Trams in Wuppertal

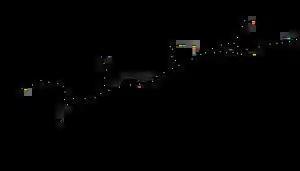
Map of the Wuppertal tramway network in 1980

The first horse-drawn tram line opened between what were then the twin cities of Barmen and Elberfeld in 1873. The network was expanded and electrified with overhead wires starting in 1896. The tram network was operated by a number of companies and starting in 1901 had to compete with the Wuppertal Suspension Railway for passengers travelling east-west through the region. In 1925 Barmen and Elberfeld merged to form the city of Wuppertal and in 1940 the numerous tram operators were consolidated into a single system. By 1948, Wuppertal's tram network was the 6th most extensive in all of Germany and had a total route length of .